Chojnów

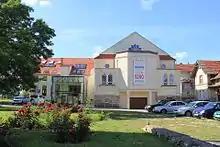
Miejski Dom Kultury ("Municipal House of Culture")

Every year in the first days of June, the "Days of Chojnów" ("Dni Chojnowa") are celebrated. The Whole-Poland bike race "Masters" has been organized yearly in Chojnów for the past few years.